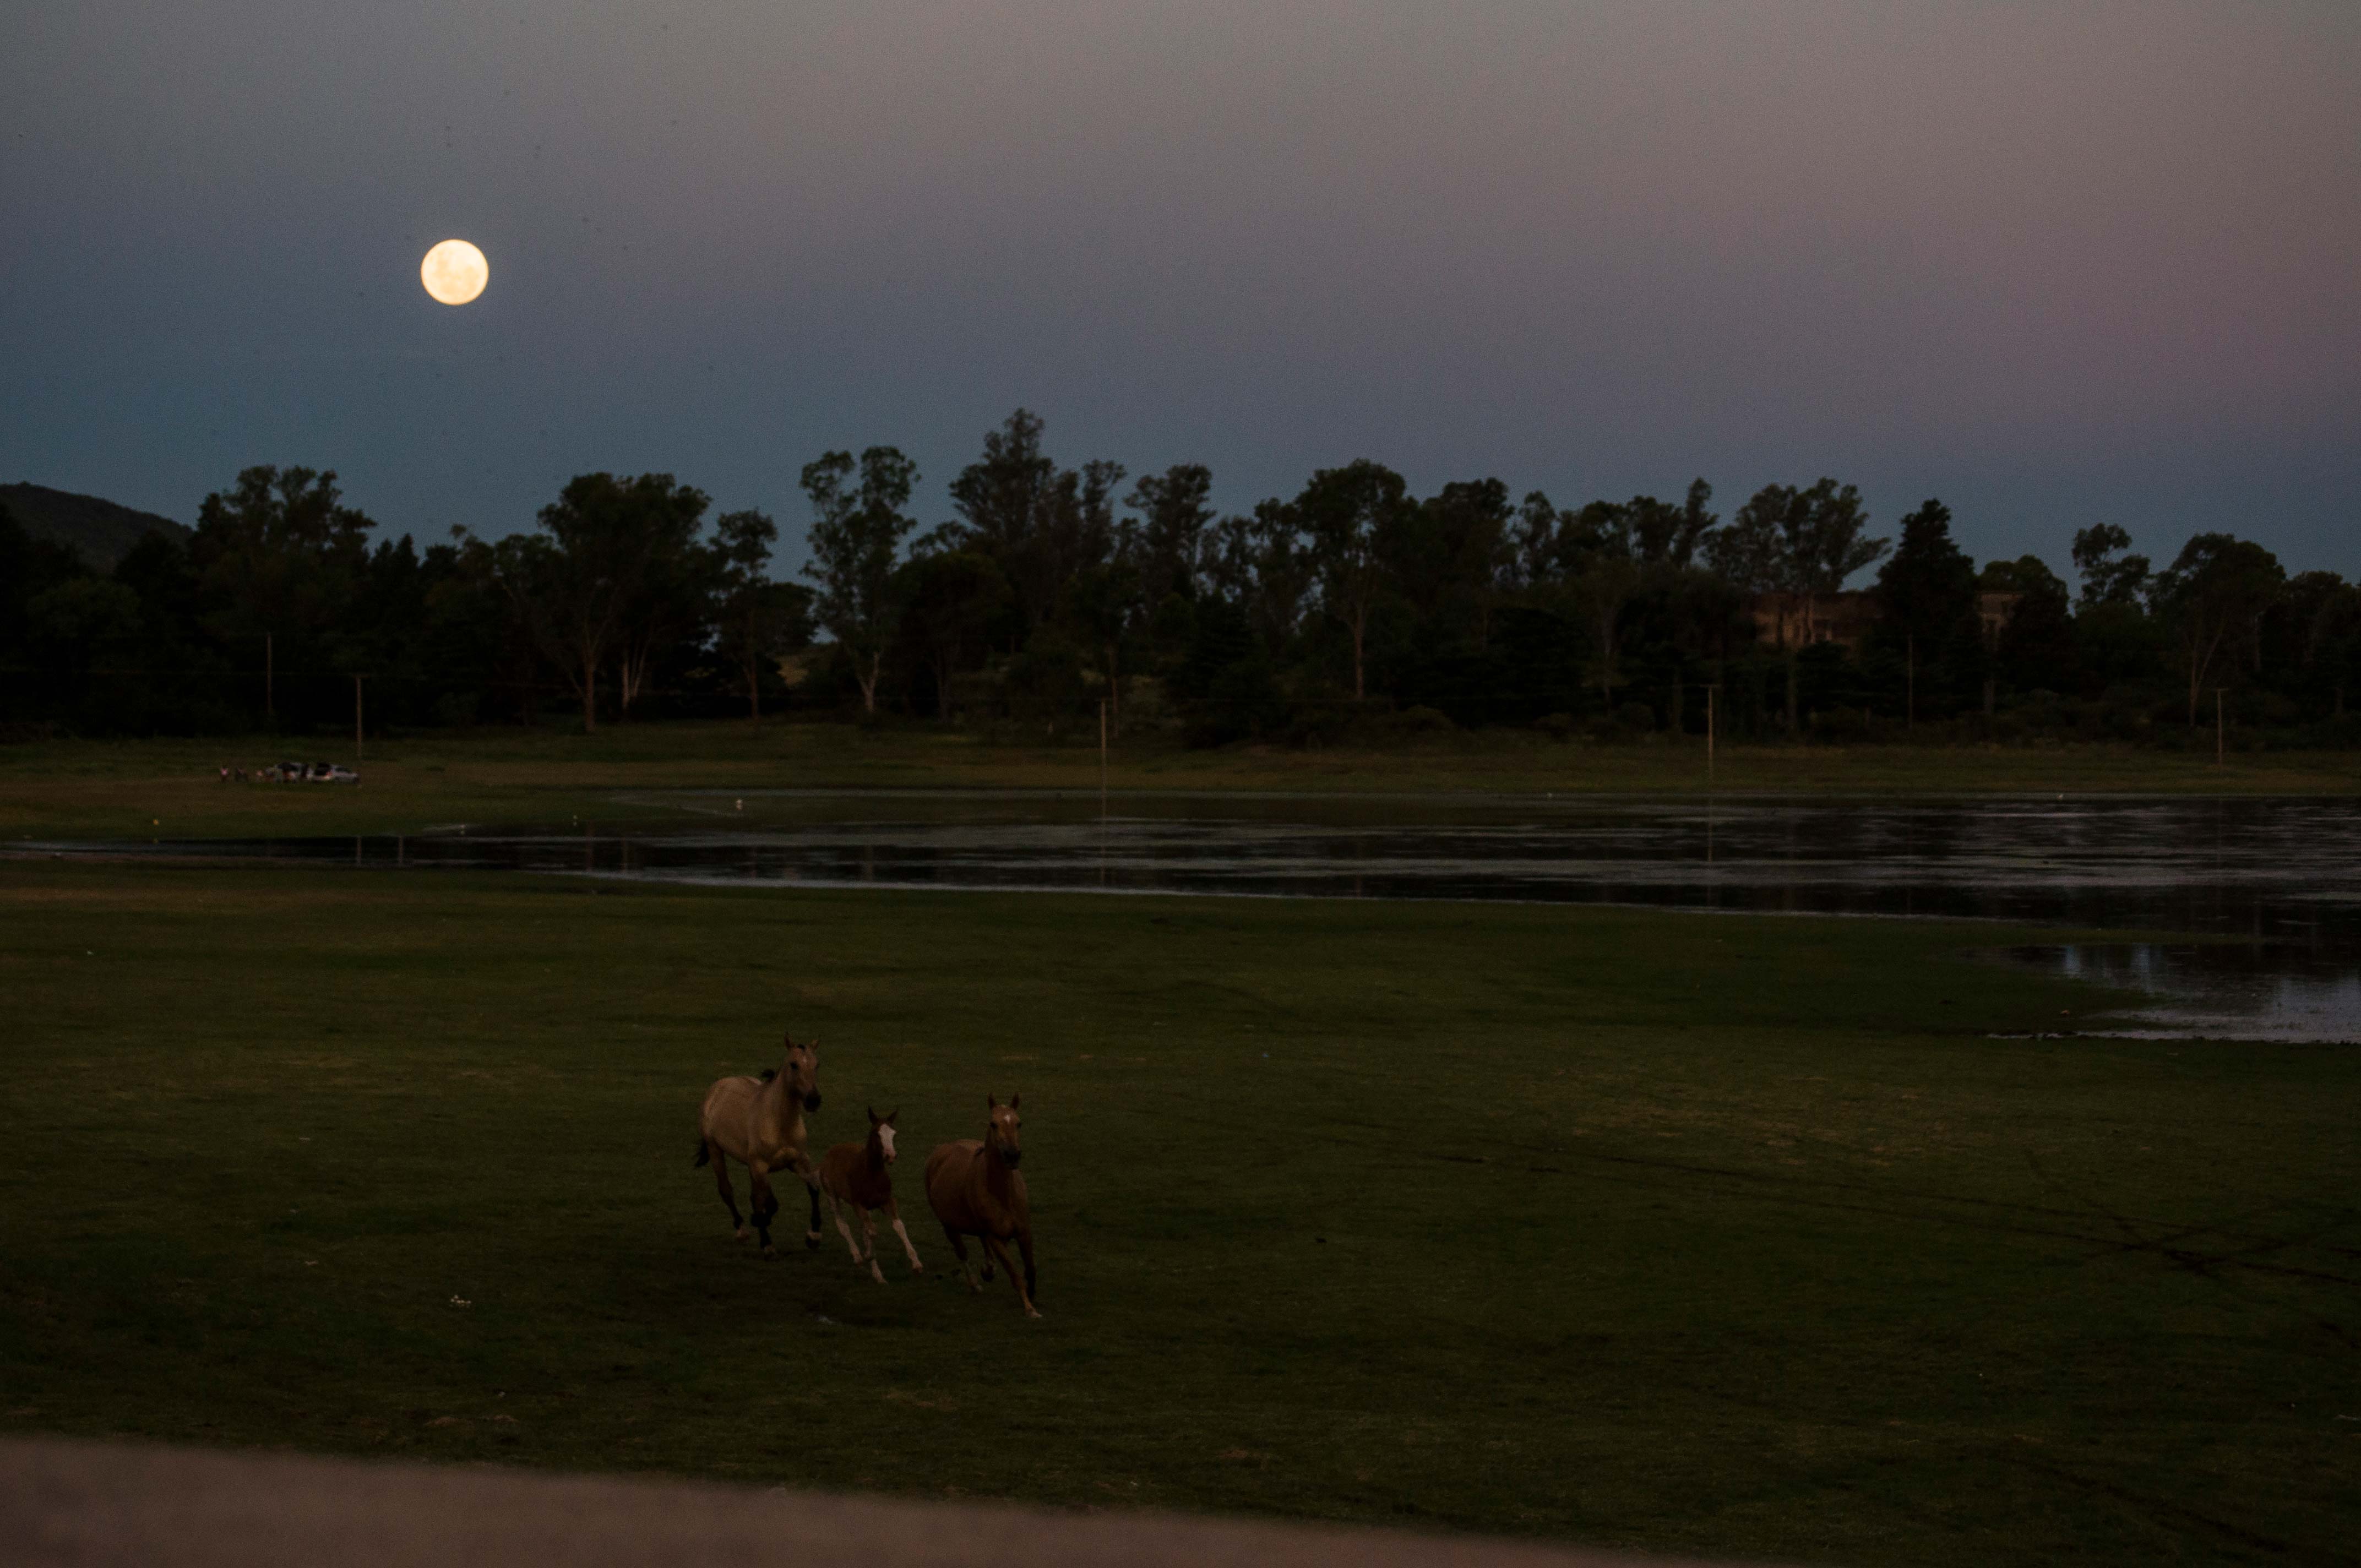
natural, sky, moon, wildlife, full moon, natural environment, atmospheric phenomenon, celestial event, evening, pasture, night, morning, moonlight, ecoregion, grass, astronomical object, dusk, grassland, rural area, landscape, plain, meadow, horse, grazing, horizon, field, sunset, darkness, prairie, safari, midnight, farm, dawn